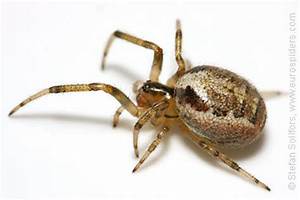
Label: spider